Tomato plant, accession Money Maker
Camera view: vertical (180 deg); turntable rotation: 300 degrees
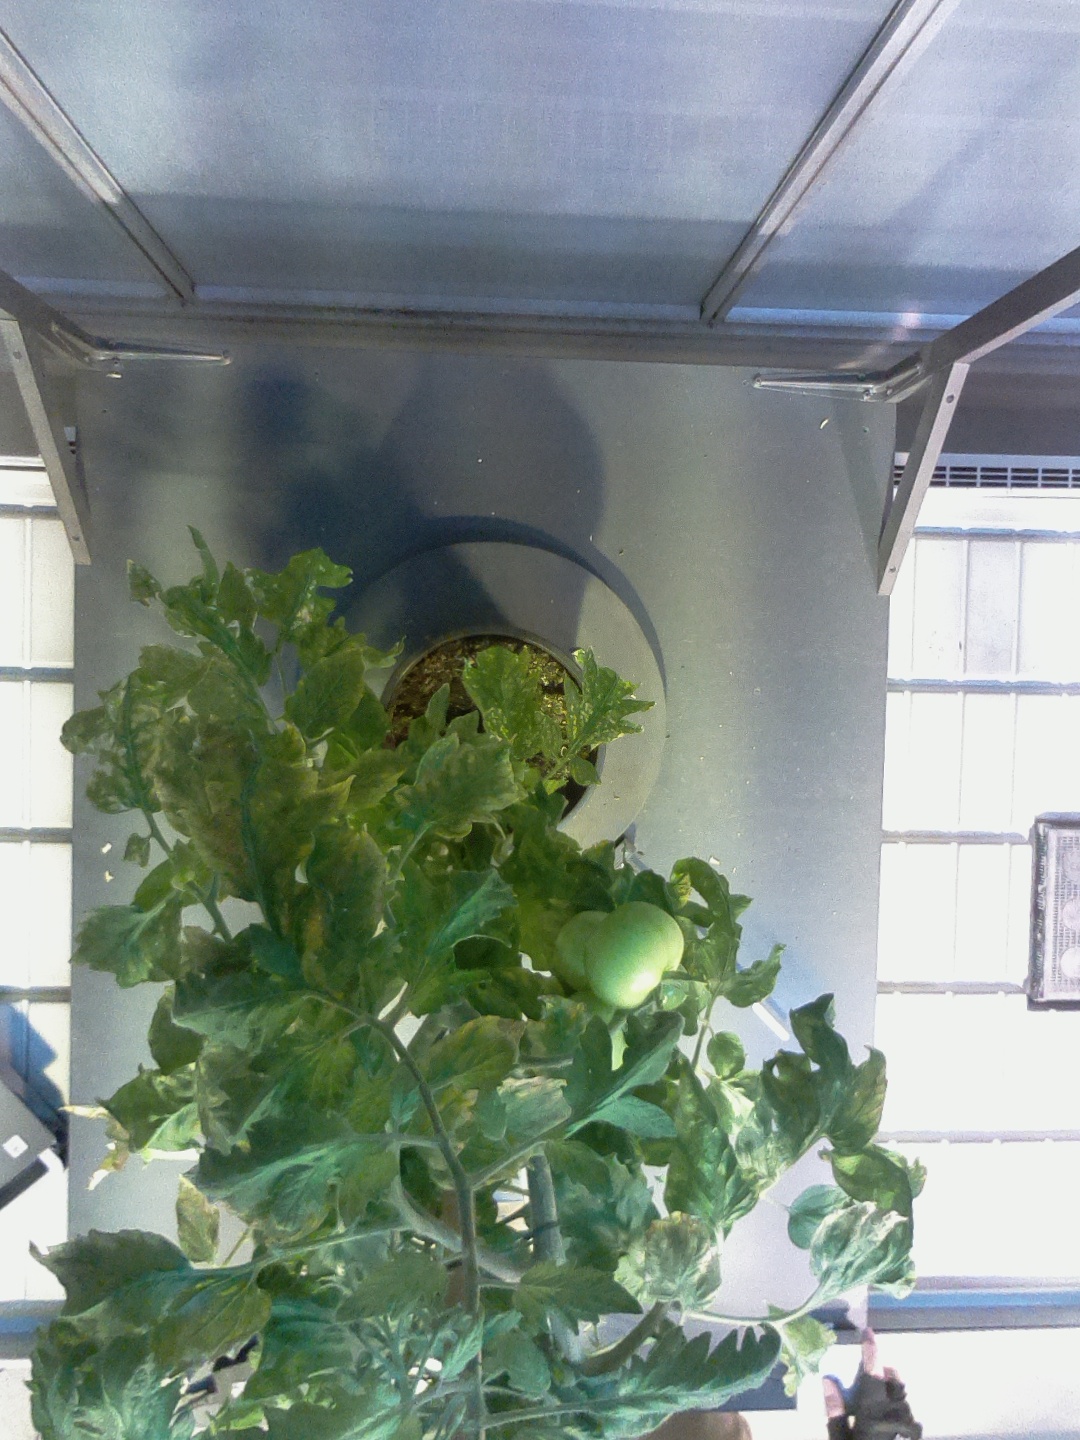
BBCH growth stage 79: 90% -100% of final fruit size